Patsy Elsener

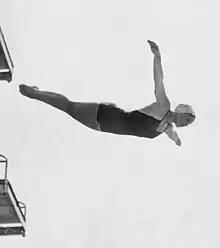
Elsener in 1947

Patricia Anne Elsener (October 22, 1929 – September 29, 2019) was an American diver. She won the AAU indoor 3 m springboard title in 1946 and 1947. At the 1948 Summer Olympics, she collected a silver medal in the 10-meter platform and a bronze in springboard.